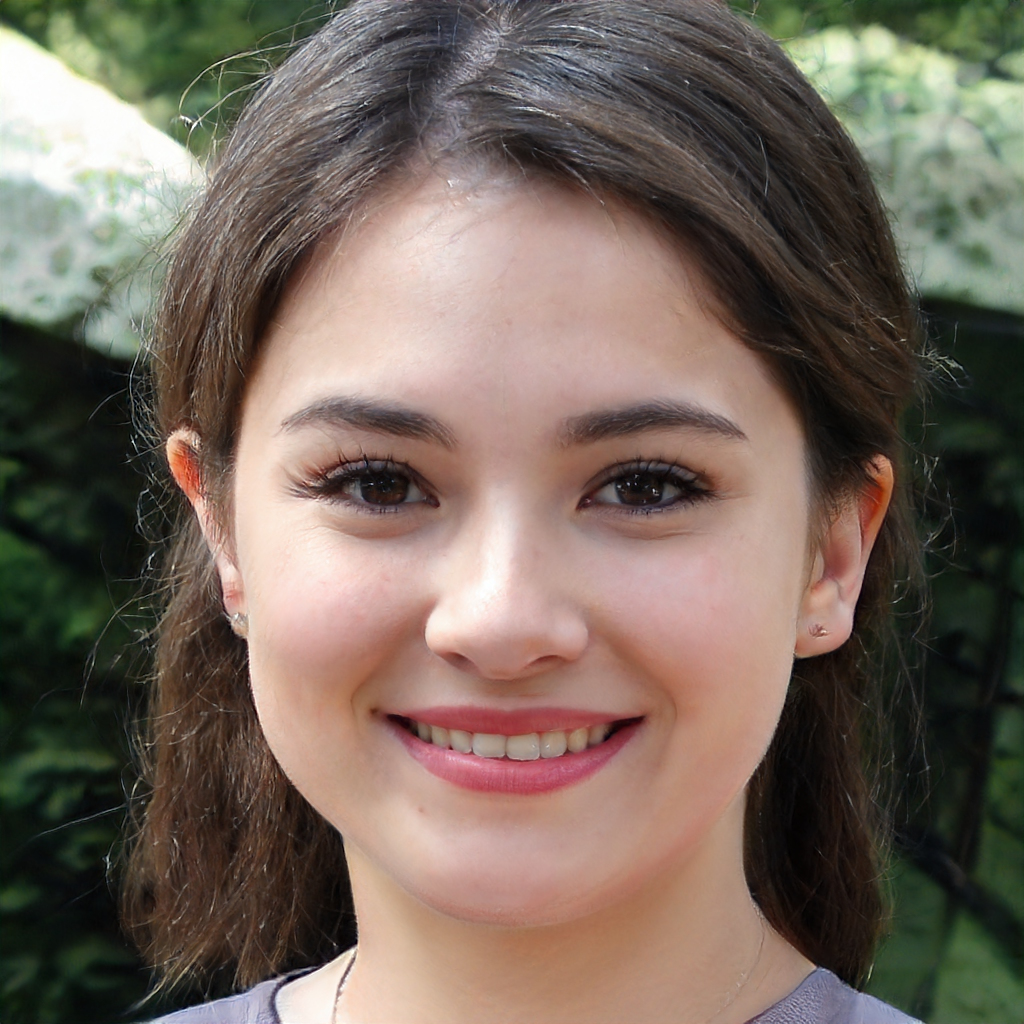
Gender: Female